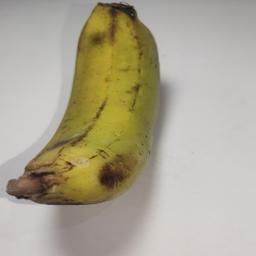
Banana variety: Sagor Kola